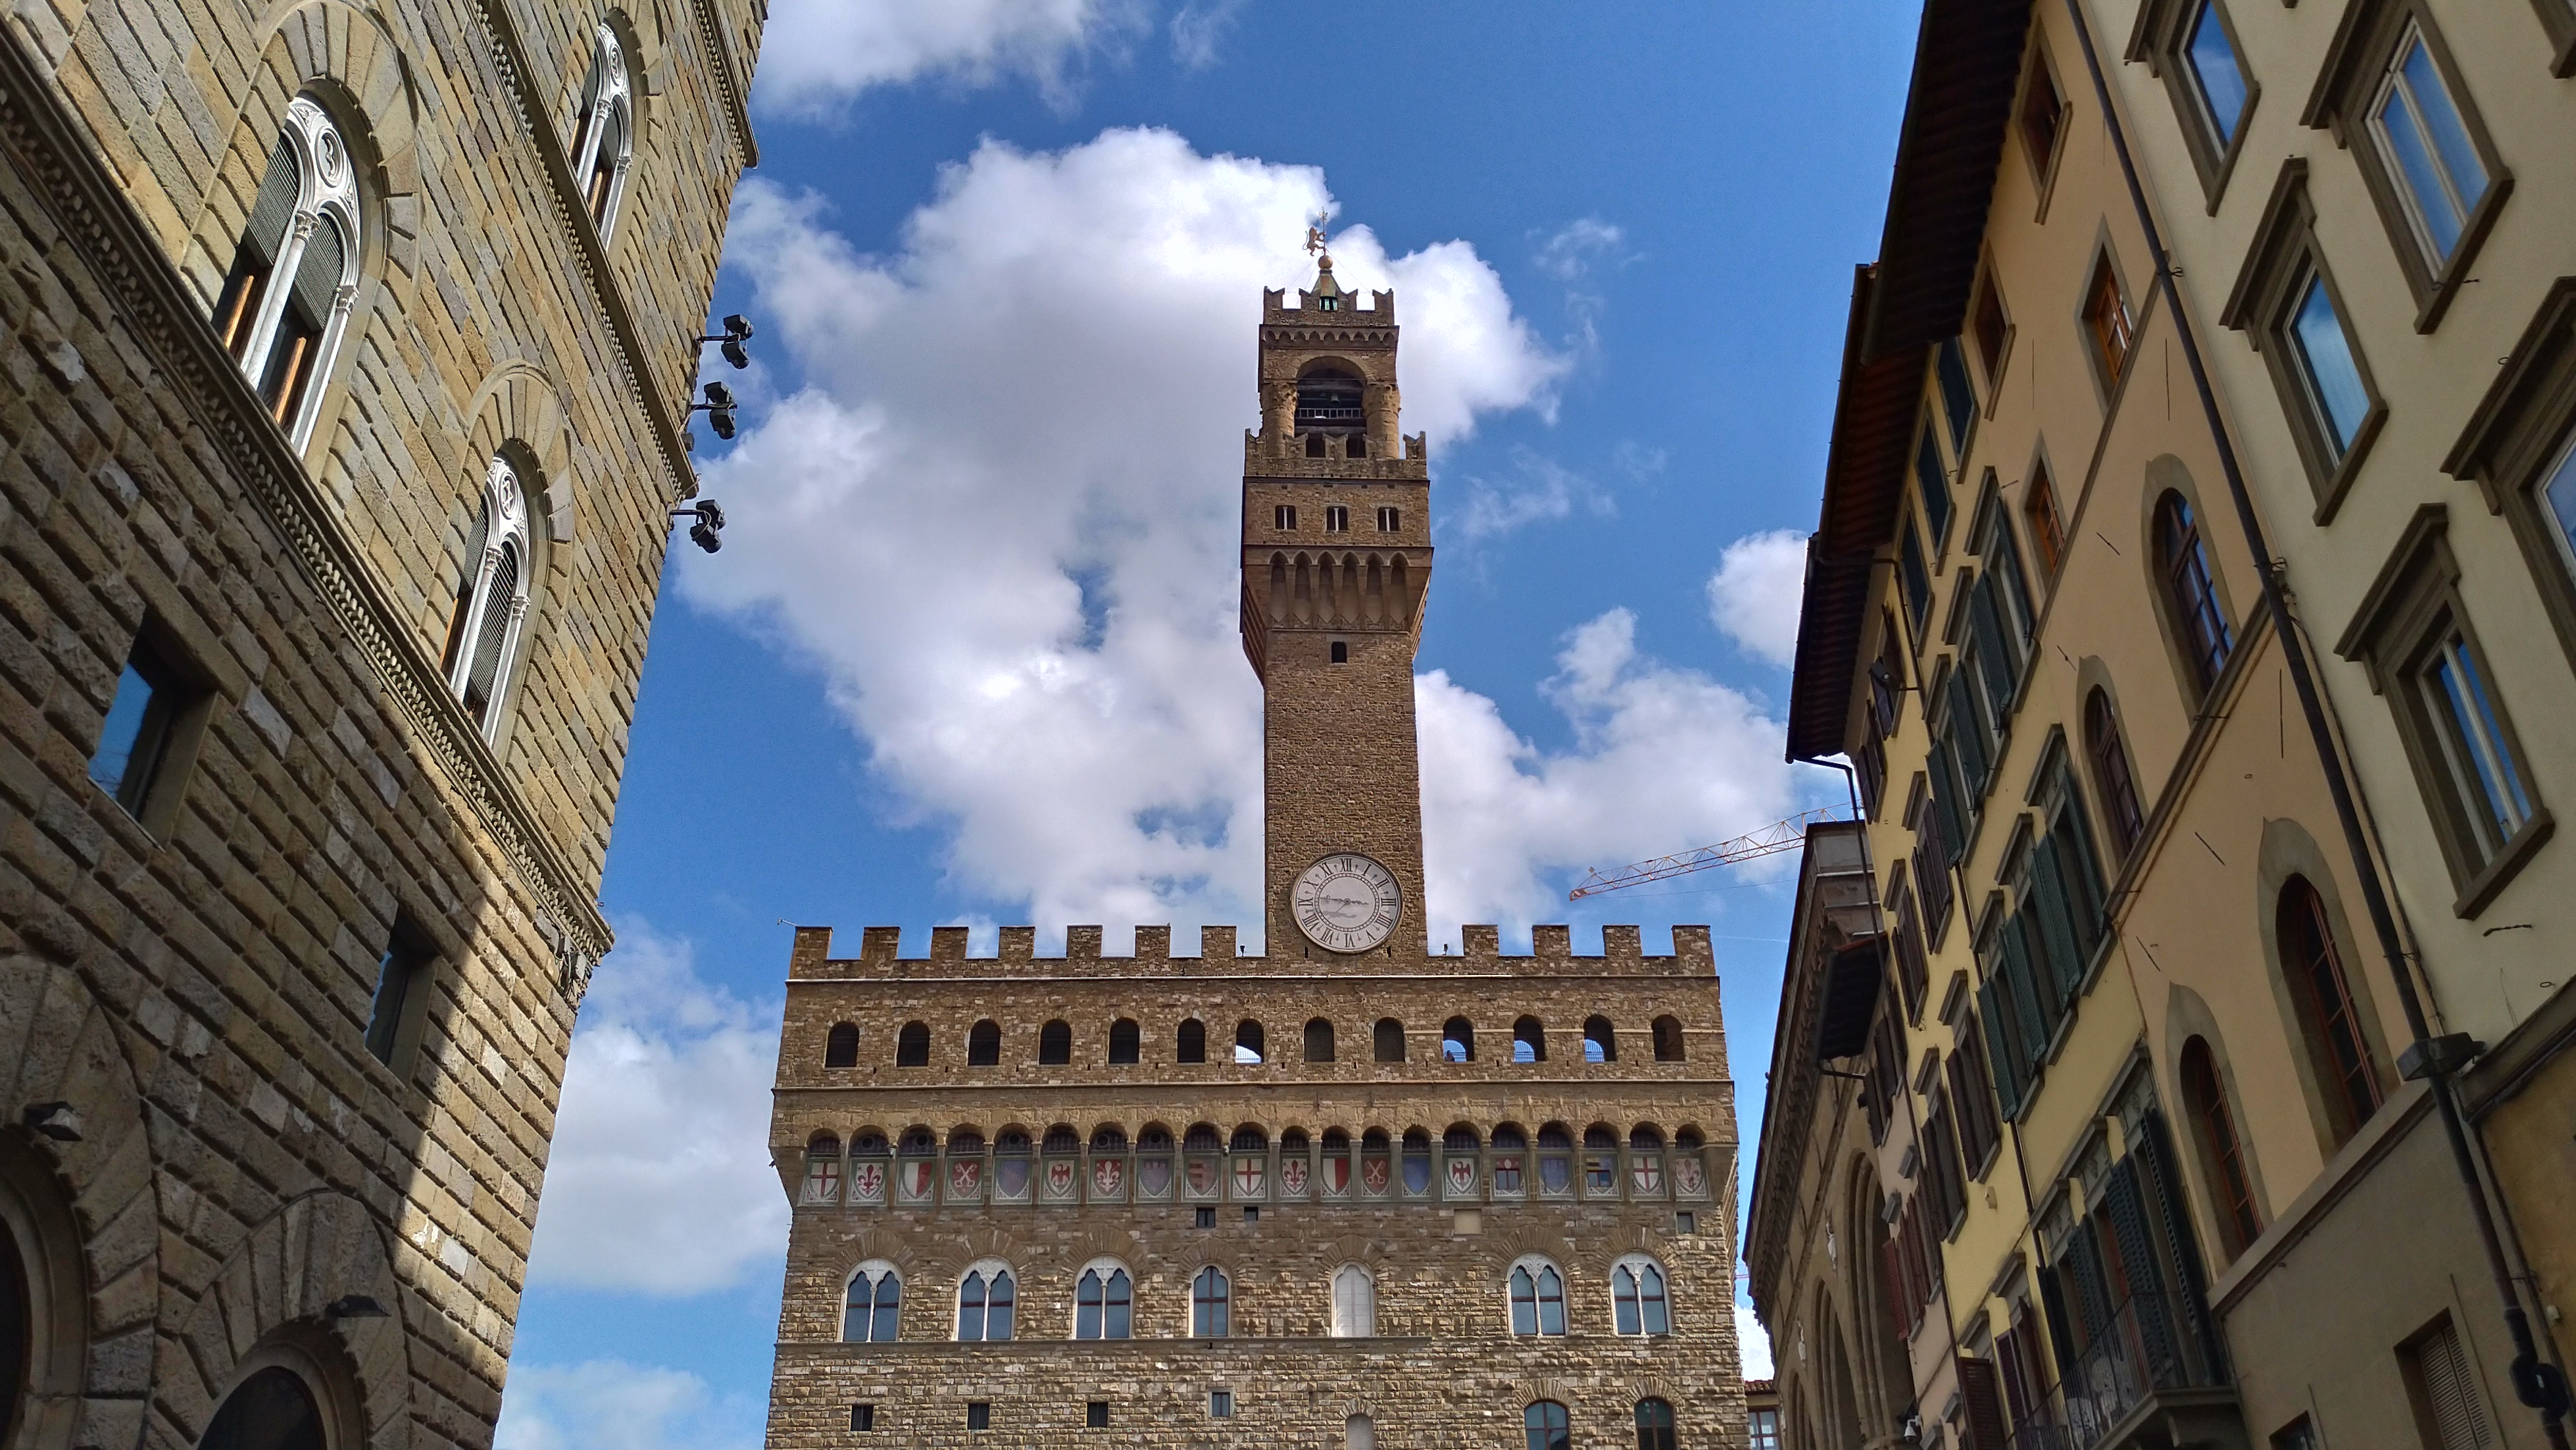
firenze, florence, italy, italia, florencia, toscana, tower, landmark, sky, architecture, building, city, urban area, town, clock tower, human settlement, facade, metropolitan area, cloud, bell tower, medieval architecture, metropolis, town square, tourism, palace, historic site, vacation, history, seat of local government, downtown